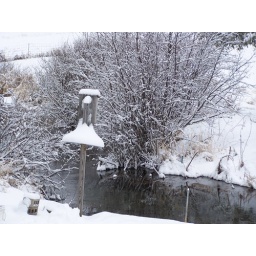
wood duck house by the creek